Hanife Demiryol

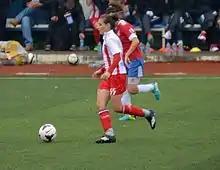
Hanife Demiryol driving the ball in the 2014–15 season match Ataşehir Belediyespor vs Adana İdmanyurduspor.

Hanife Demiryol obtained her license on April 28, 2006. She played in the youth team of Bucaspor in her hometown before she was admitted to the senior team to play in the Turkish Women's First League with her club. She capped 54 times and scored 33 goals with Bucaspor until the end of the 2010–11 season. Demiryol transferred to Kdz. Ereğlispor for the 2011–12 season. After playing in 21 matches and netting 11 goals, she moved to Ataşehir Belediyespor in Istanbul, where she played three seasons between 2012 and 2015. After a brief appearance for Konak Belediyespor in İzmir in the 2015–16 season, she transferred to Osmaniye Demirspor to play in the Second League. Demiryol joined Balıkesir Büyükşehir Belediyespor, a team in the Women's Third League in the same season, where she played one season.